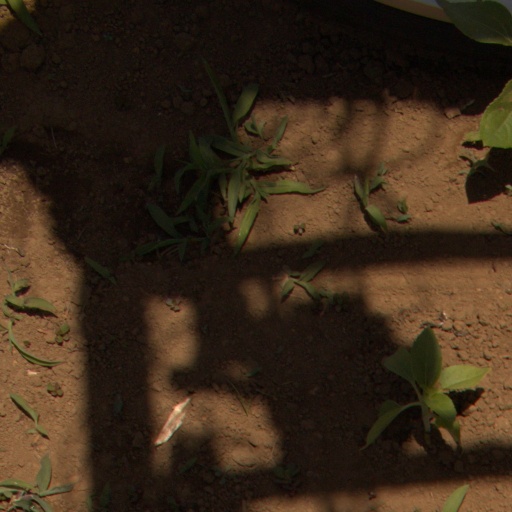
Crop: Jerusalem artichoke